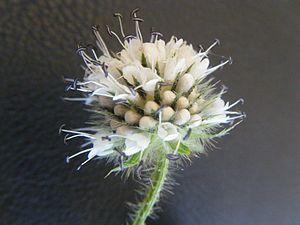
Dipsacus pilosus
La Cardère velue ou Cardère poilue est une espèce de plante herbacée de la famille des Dipsacaceae. Elle est aussi appelée « Verge à pasteur ».